Whitewater river (river type)

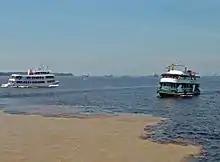
The Meeting of Waters where the pale brownish (whitewater) Amazon River mixes with the dark (blackwater) Rio Negro

A whitewater river is classified based on its chemistry, sediments and water colour. Whitewater rivers have high levels of suspended sediments, giving the water a pH that is near-neutral, a high electric conductivity and a pale muddy, "café au lait"-like colour. Whitewater rivers are of great ecological importance and are important to local fisheries. The major seasonal Amazonian floodplains known as "várzea" receive their water from them.